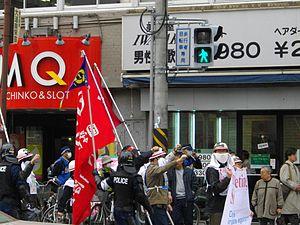
La Ligue communiste révolutionnaire du Japon (faction marxiste révolutionnaire) est un groupe trotskyste, souvent appelé Kakumaru-ha. Elle est classifiée comme organisation violente.